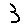
Label: 3